UK Border Agency

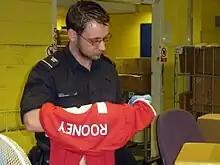
A UK Border Agency officer examines counterfeit football shirts upon their arrival in the United Kingdom

The UK Border Agency had a staff of 23,500 people located in over 130 countries. Overseas staff vetted visa applications and operated an intelligence and liaison network, acting as the first layer of border control for the UK. The organisation operated as the single force at the border for the UK. Local immigration teams worked within the regions of the United Kingdom, liaising with the police, HMRC, local authorities and the public. In August 2009 HM Revenue and Customs transferred several thousand customs detection officers to the agency, following Parliament agreeing to give it customs control powers. The agency then began to investigate smuggling. The agency was developing a single primary border control line at the UK border combining controls of people and goods entering the country.